Lev, Azerbaijan

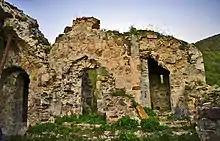
Armenian monastery near Lev

According to medieval Armenian sources, Lev has been an Armenian settlement since the Middle Ages. The historical settlement of Lev was located on the southern slope of the left bank of the Lev river. Lev was mentioned in 1763, in the list of the monastic residences of Dadivank. It served as a monastic residence until 1913. , an Apostolic bishop and ethnographer from Shusha, mentions the monastery in Lev during his 19th century travels. The Armenian monastery of the village survived until 1913, when it was destroyed by Soviet authorities.